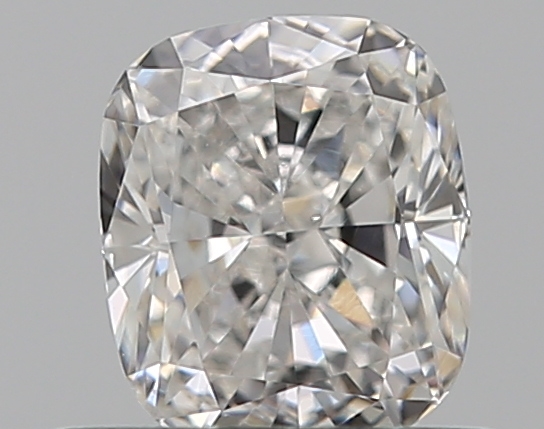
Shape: cushion
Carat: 0.5
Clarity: VS1
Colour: F
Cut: EX
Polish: EX
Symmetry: VG
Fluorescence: N
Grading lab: GIA
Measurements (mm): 4.91 x 4.18 x 2.86